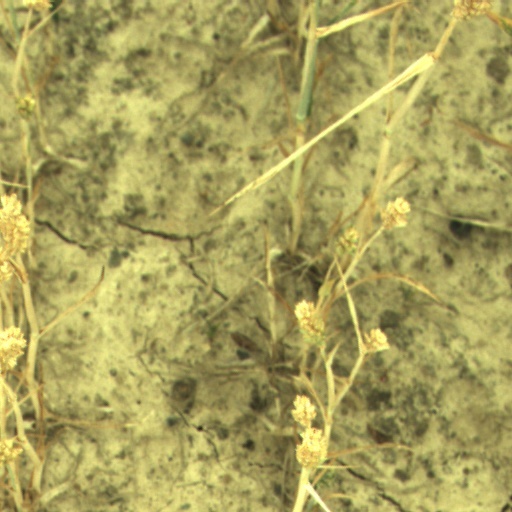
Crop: wheat